Spread of Islam

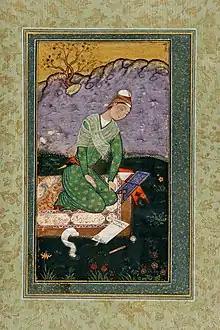
Mir Sayyid Ali, portrait of a young Indian Muslim scholar, writing a commentary on the Quran, during the reign of the Mughal Emperor Shah Jahan

A number of the inhabitants of Afghanistan accepted Islam through Umayyad missionary efforts, particularly under the reign of Hisham ibn Abd al-Malik and Umar ibn Abdul Aziz. Later, starting from the 9th century, the Samanids, whose roots stemmed from Zoroastrian theocratic nobility, propagated Sunni Islam and Islamo-Persian culture deep into the heart of Central Asia. The population within its areas began firmly accepting Islam in significant numbers, notably in Taraz, now in modern-day Kazakhstan. The first complete translation of the Qur'an into Persian occurred during the reign of Samanids in the 9th century. According to historians, through the zealous missionary work of Samanid rulers, as many as 30,000 tents of Turks came to profess Islam and later under the Ghaznavids higher than 55,000 under the Hanafi school of thought. After the Saffarids and Samanids, the Ghaznavids re-conquered Transoxania, and invaded the Indian subcontinent in the 11th century. This was followed by the powerful Ghurids and Timurids who further expanded the culture of Islam and the Timurid Renaissance, reaching until Bengal.